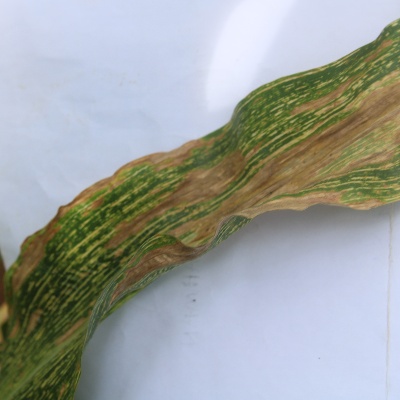
Crop: Maize
Condition: leaf blight